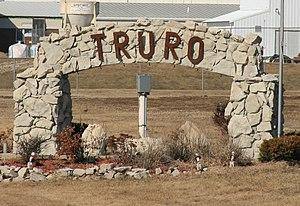
Truro est une ville américaine située dans le comté de Madison, dans l'État de l'Iowa. Lors du recensement des États-Unis de 2010, elle compte 485 habitants.